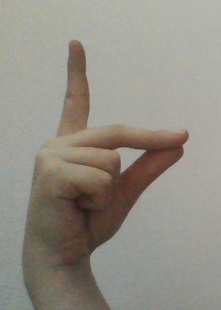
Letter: ta